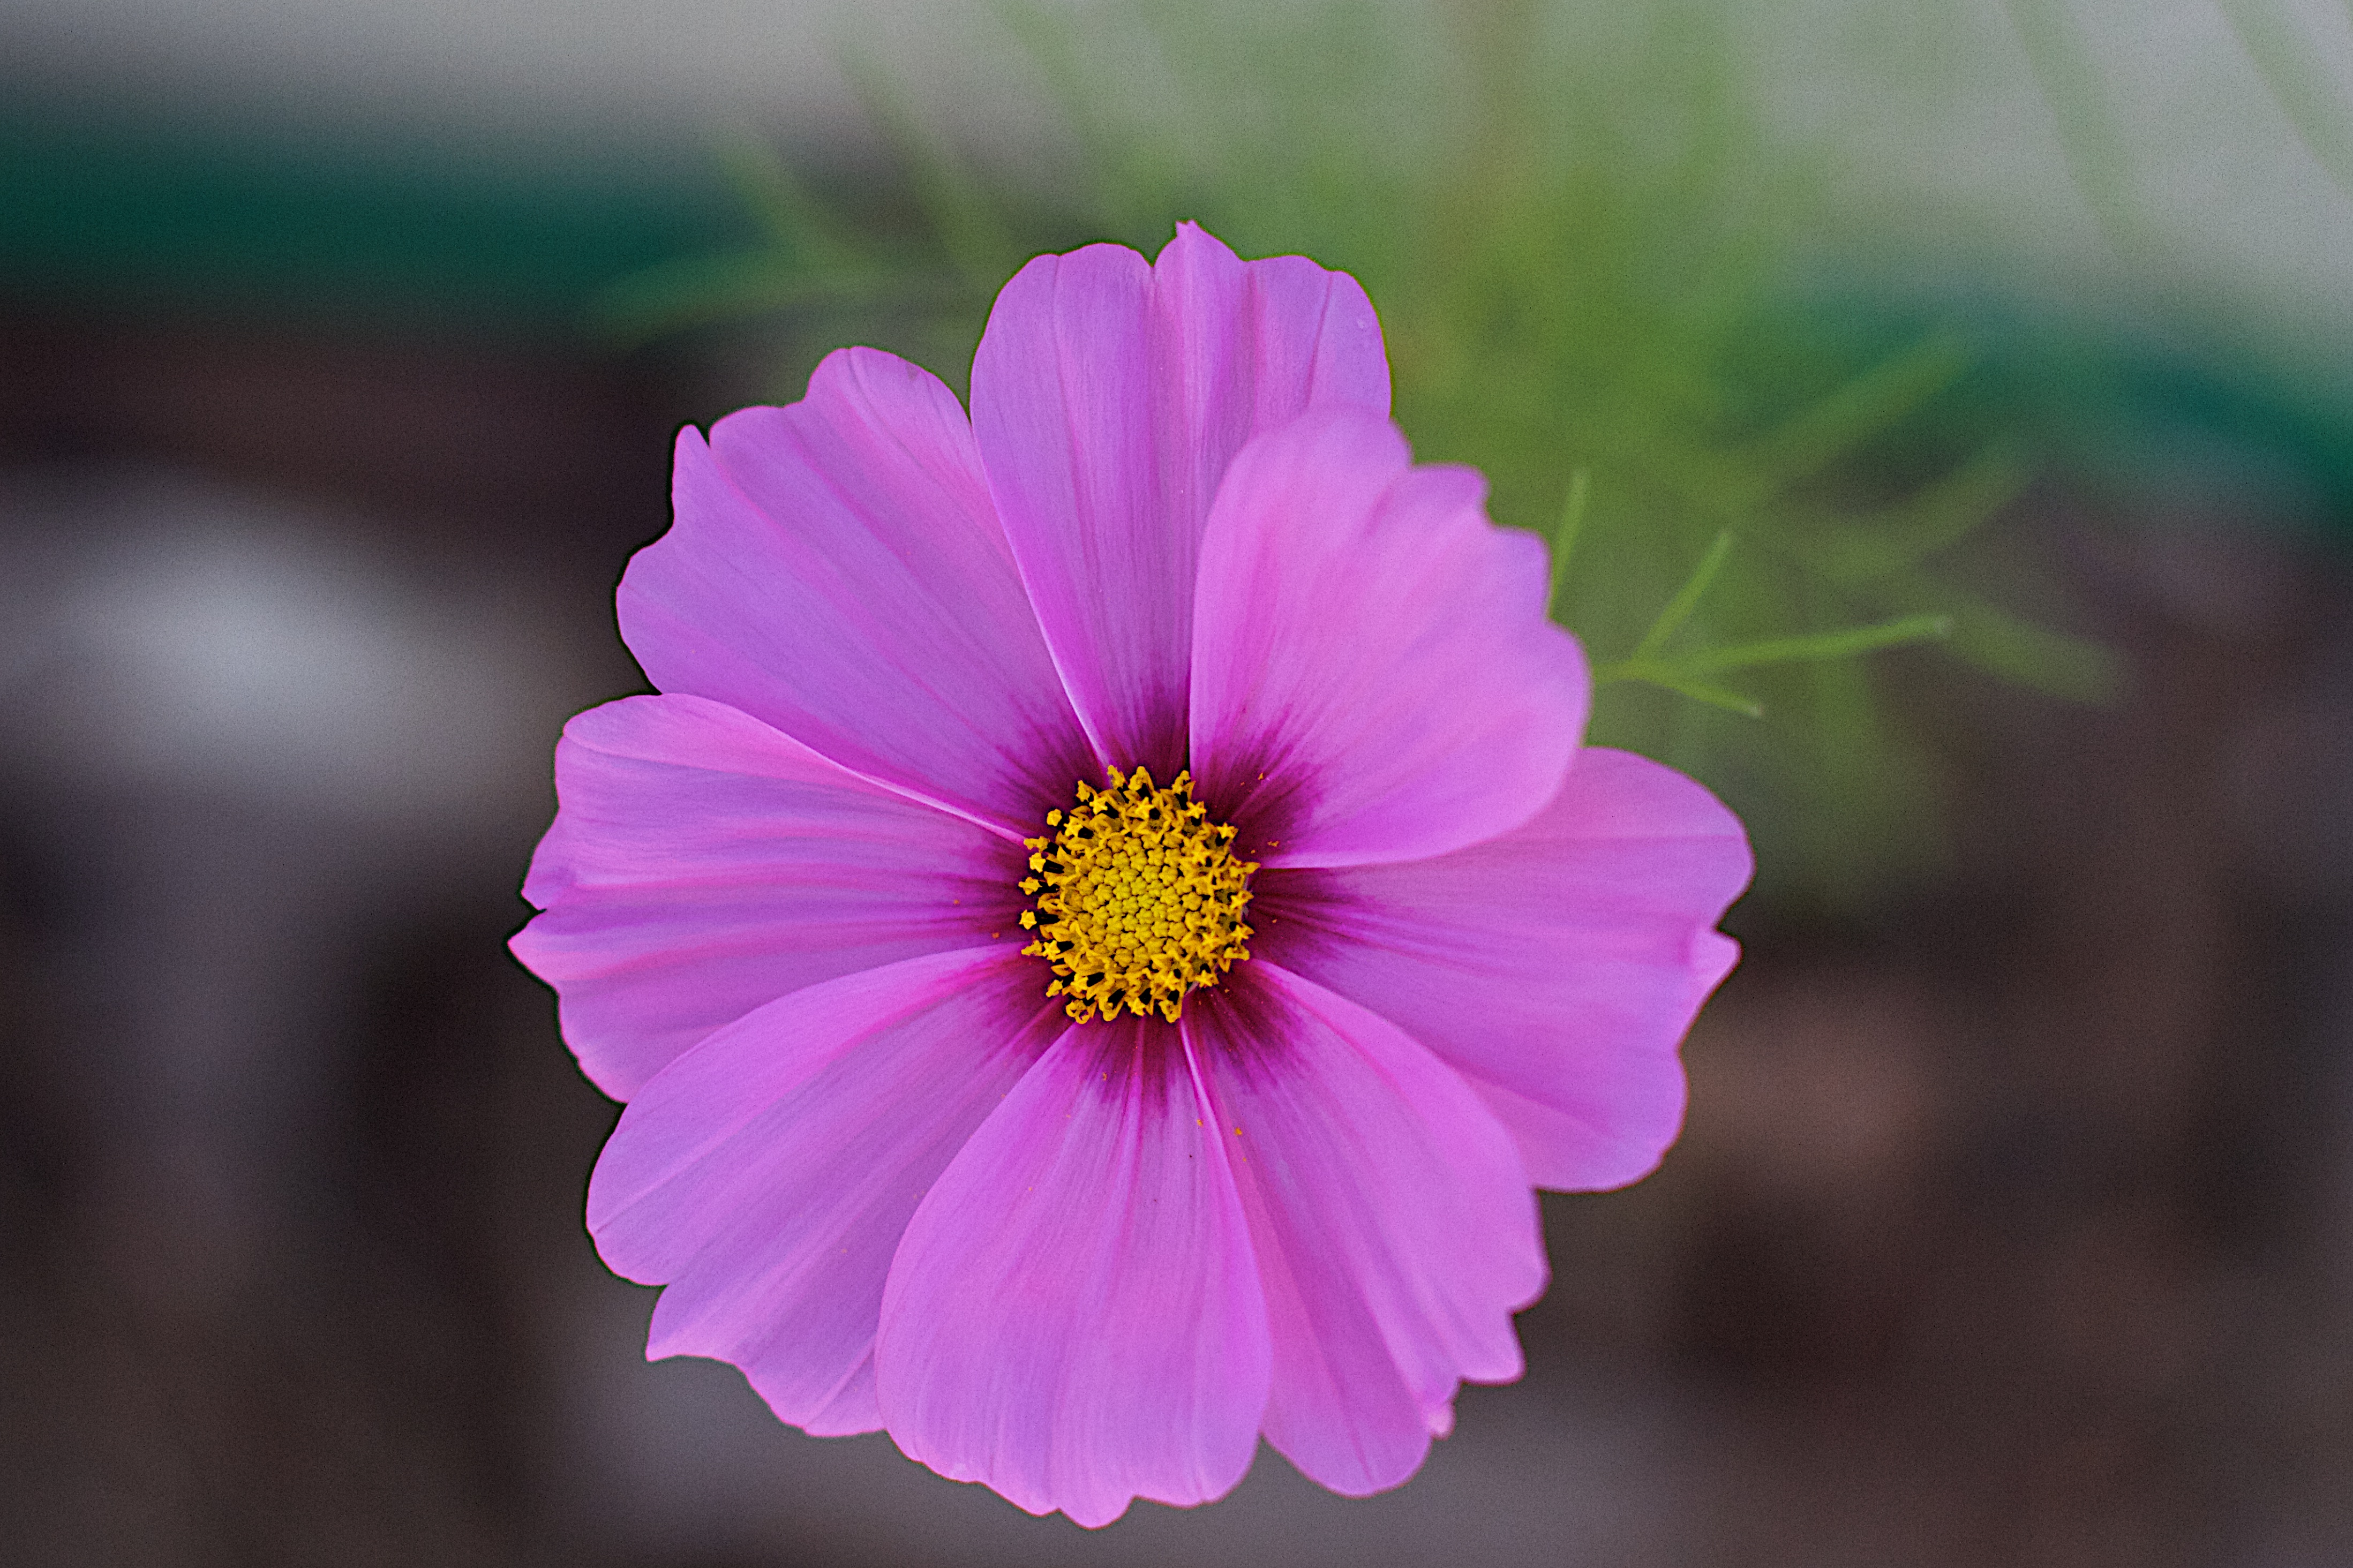
blossom, plant, photography, flower, petal, pink, flora, close up, macro photography, flowering plant, daisy family, annual plant, plant stem, land plant, garden cosmos